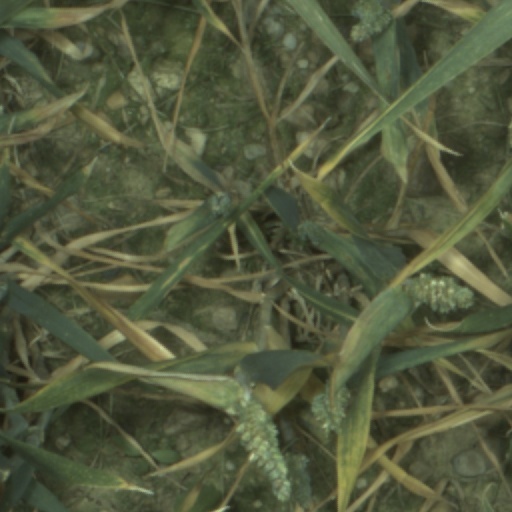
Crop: wheat